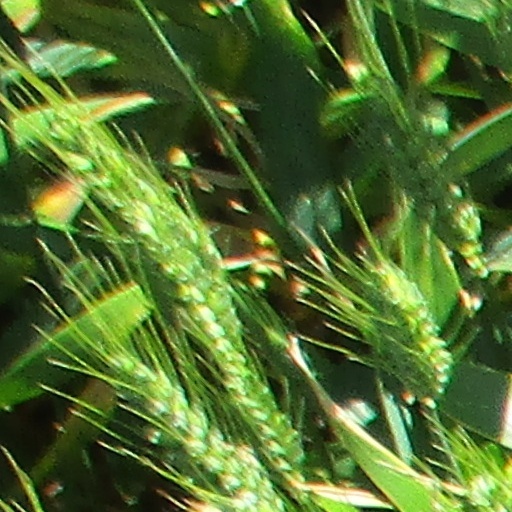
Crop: wheat